Roman Theatre (Cádiz)

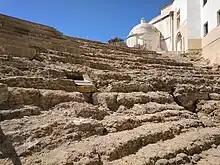
View of the theatre steps, with the domes of the Cádiz Cathedral in the background

The Roman Theatre of Cádiz ("Theatrum Balbi") is an ancient structure in Cádiz, Andalusia, in southern Spain. The remains (only partially excavated) were discovered in 1980. The theatre, which was likely built during the 1st century BC and was one of the largest ever built in the Roman Empire, was abandoned in the 4th century and, in the 13th century, a fortress was built on its ruins by order of King Alfonso X of Castile.